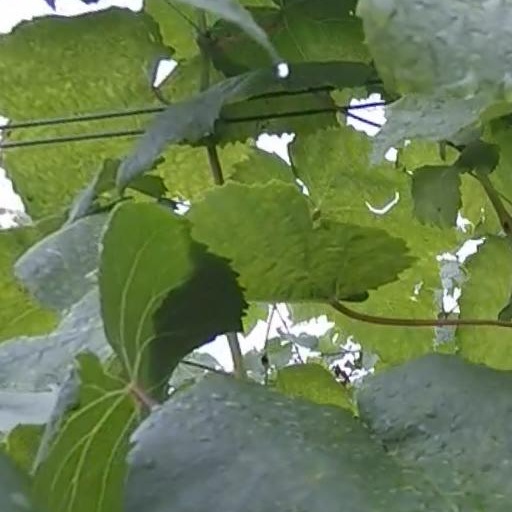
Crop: grape